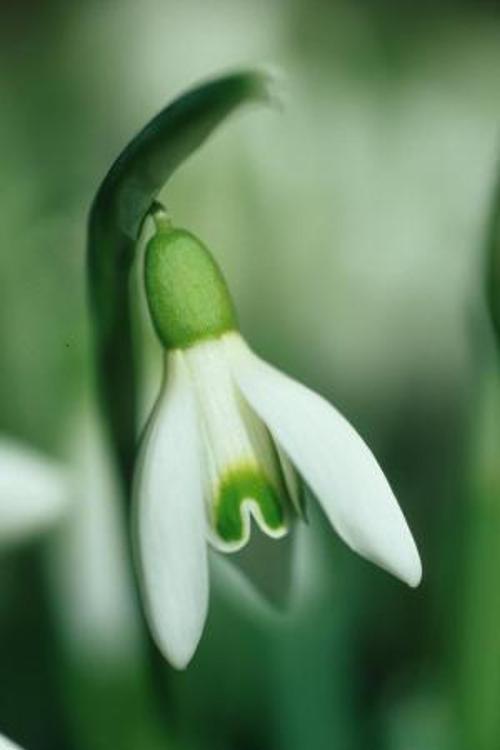
Flower: Snowdrop